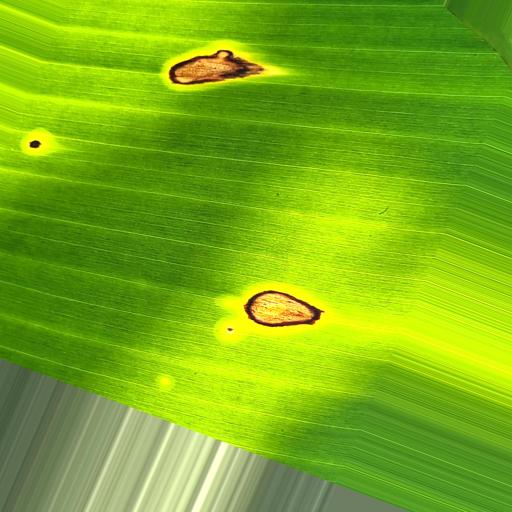
Label: black_sigatoka